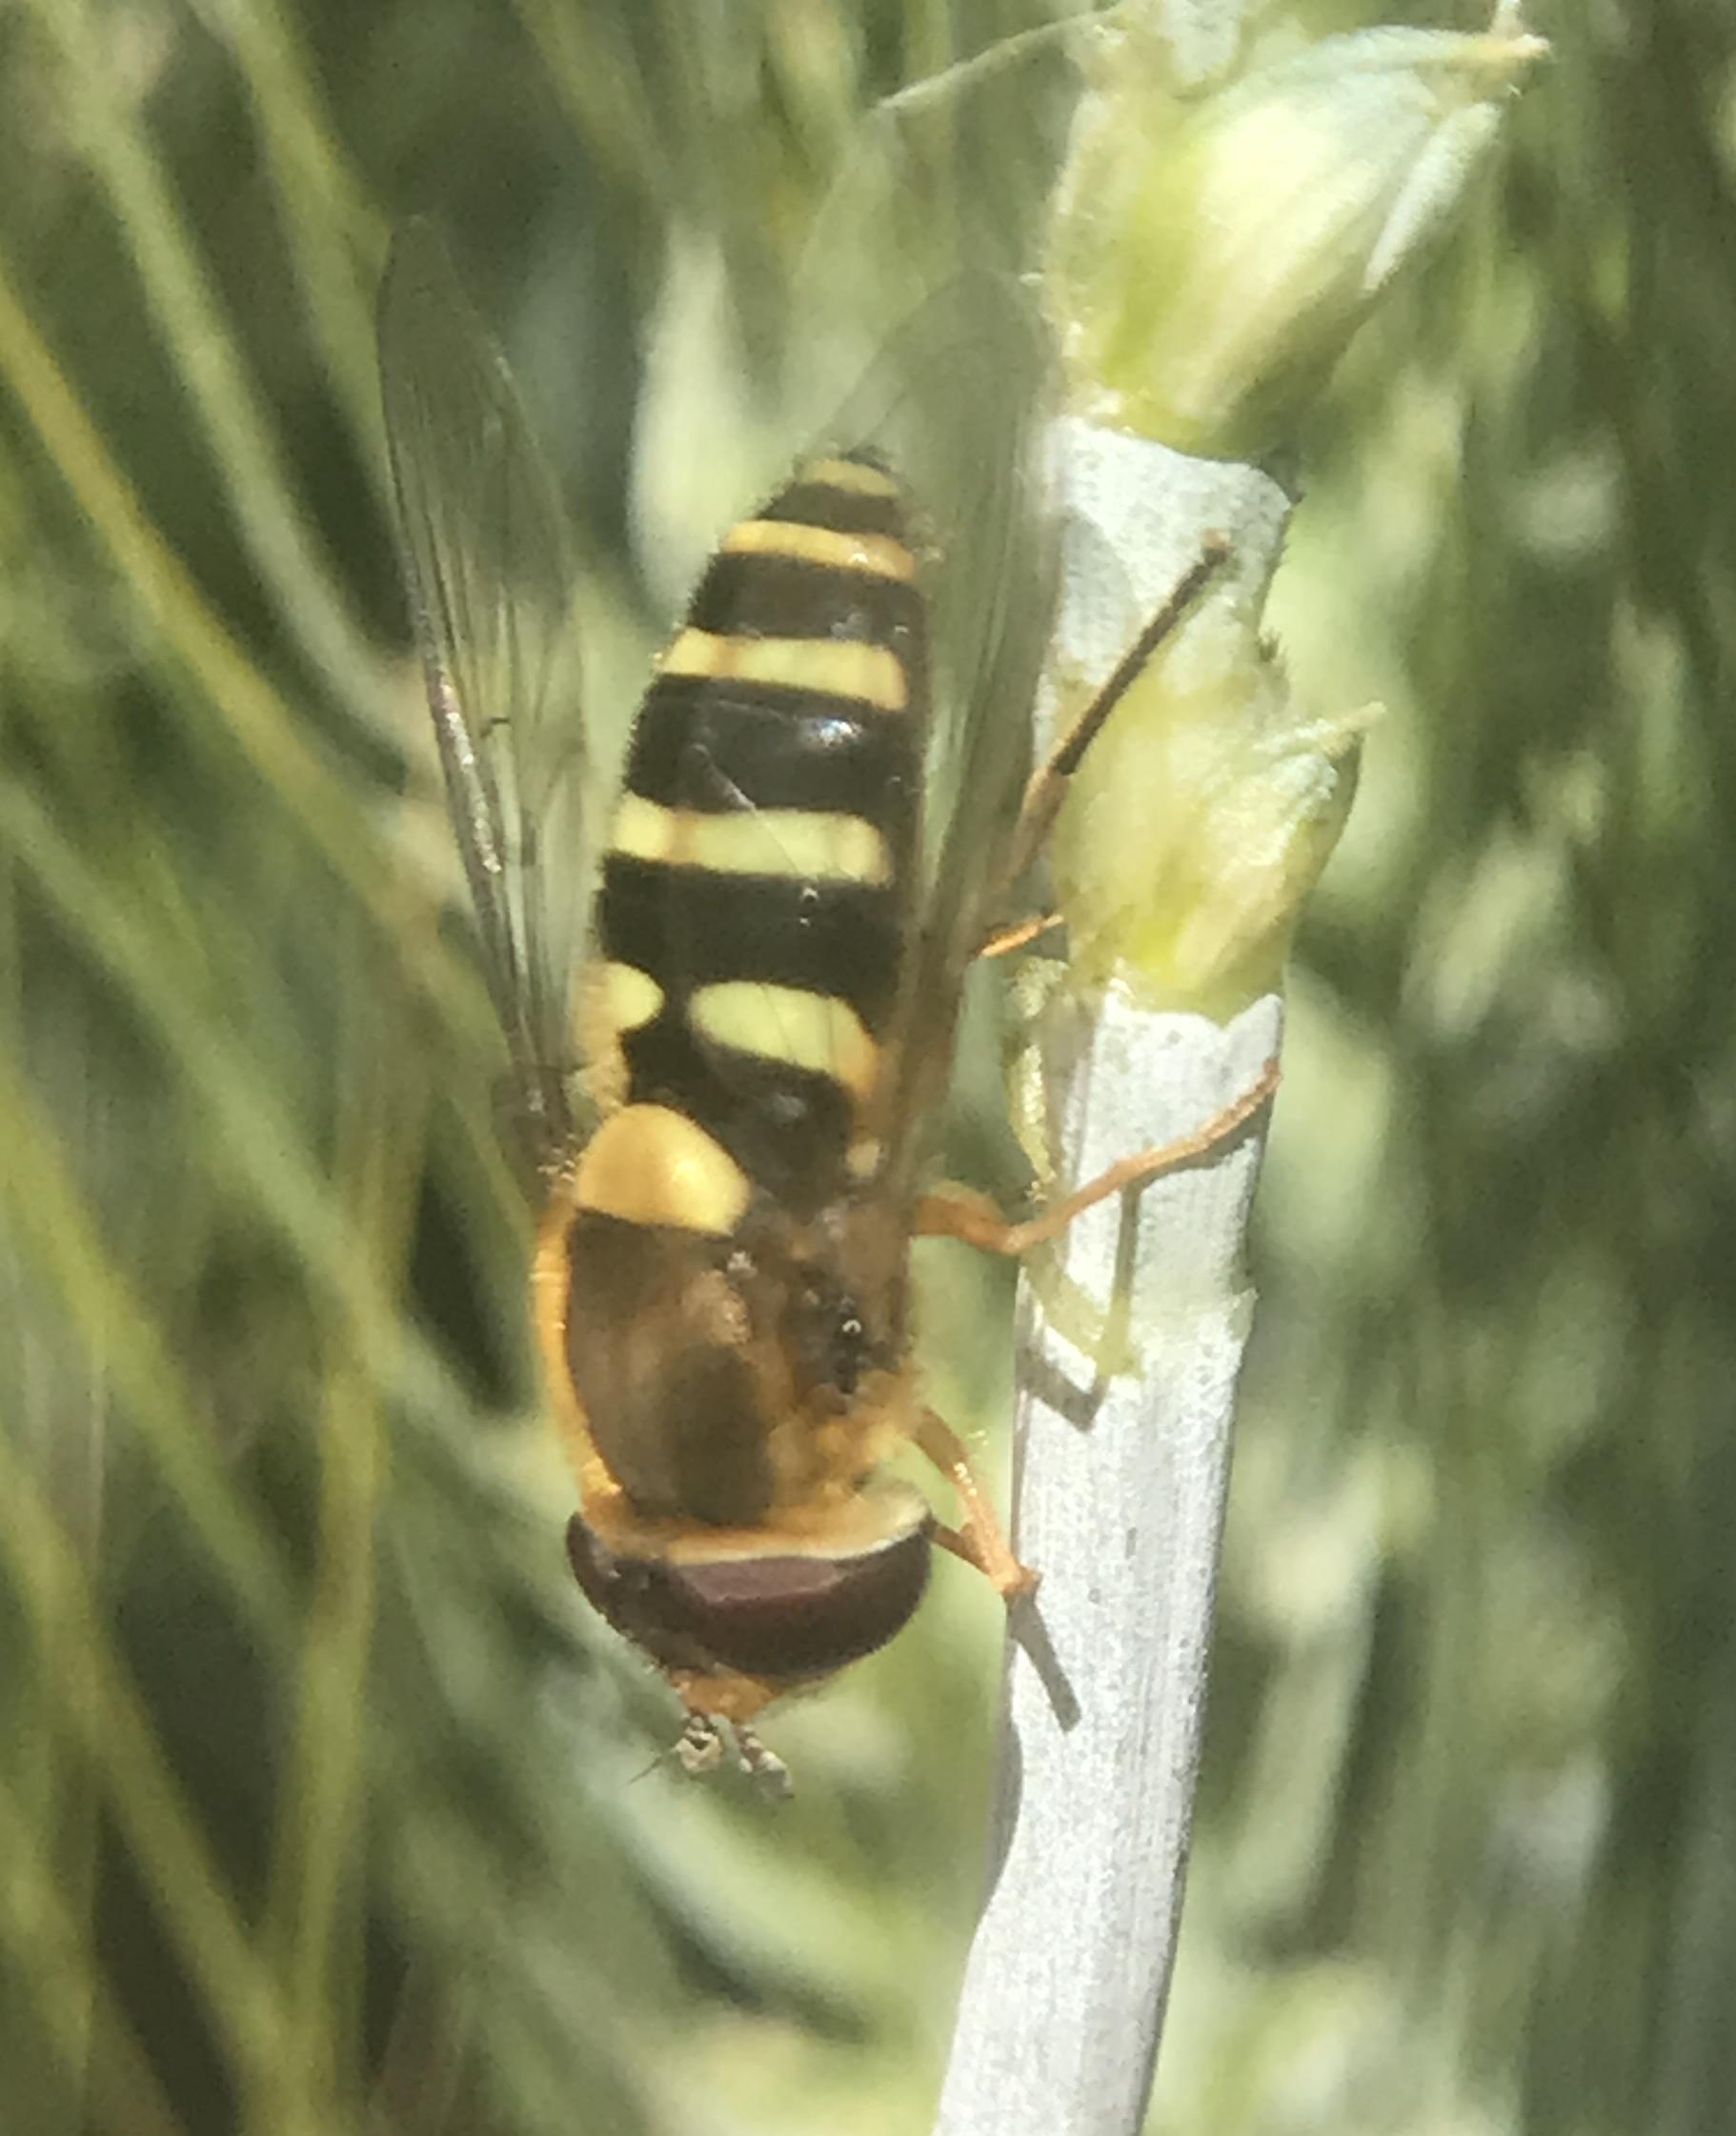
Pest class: predators